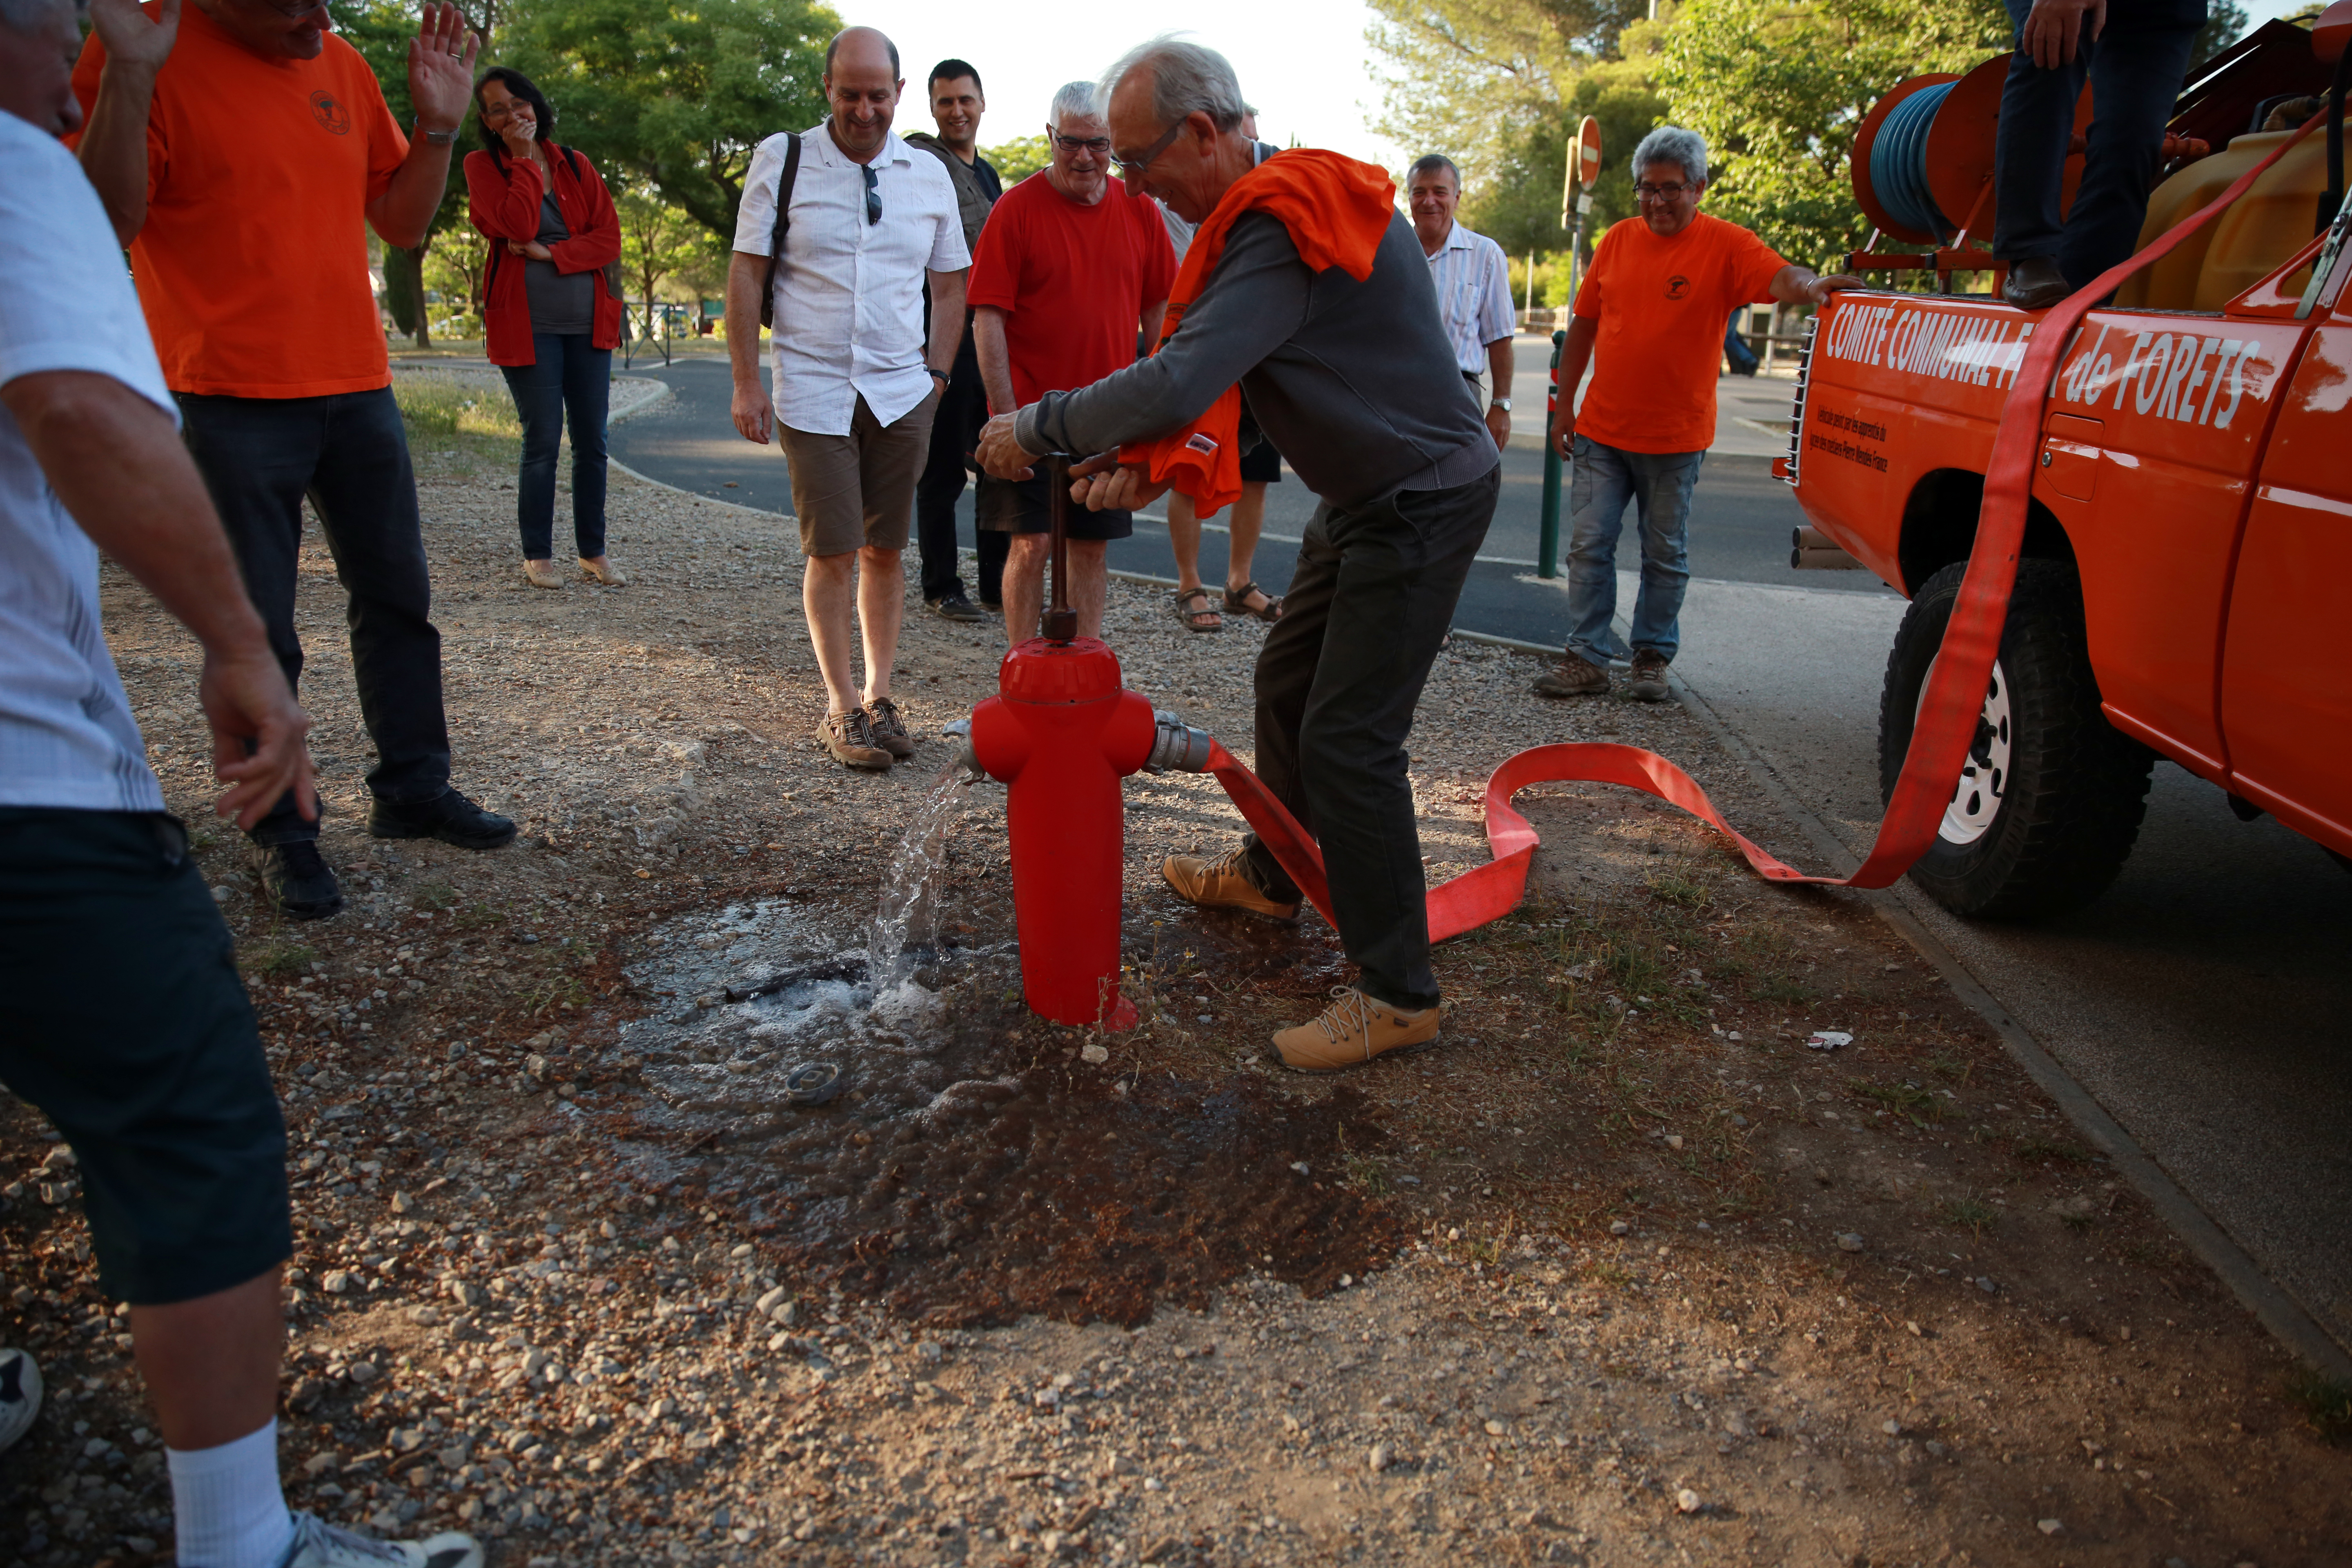
france, europe, vehicle, canon, communication, midi, eau, montpellier, southfrance, mditerrane, hrault, jacou, bnvoles, volontaires, prvention, instruction, citerne, bornedincendie, apprentissage, remplissage